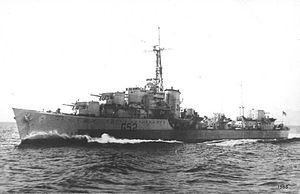
La classe L et M est une série de 16 destroyers construite pour la Royal Navy et lancée entre 1939 et 1942. Elle a servi durant la Seconde Guerre mondiale.
Le HMS Matchless est un destroyer de classe M construit pour la Royal Navy pendant la Seconde Guerre mondiale.